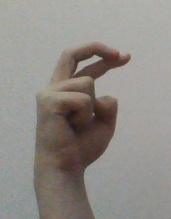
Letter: zay